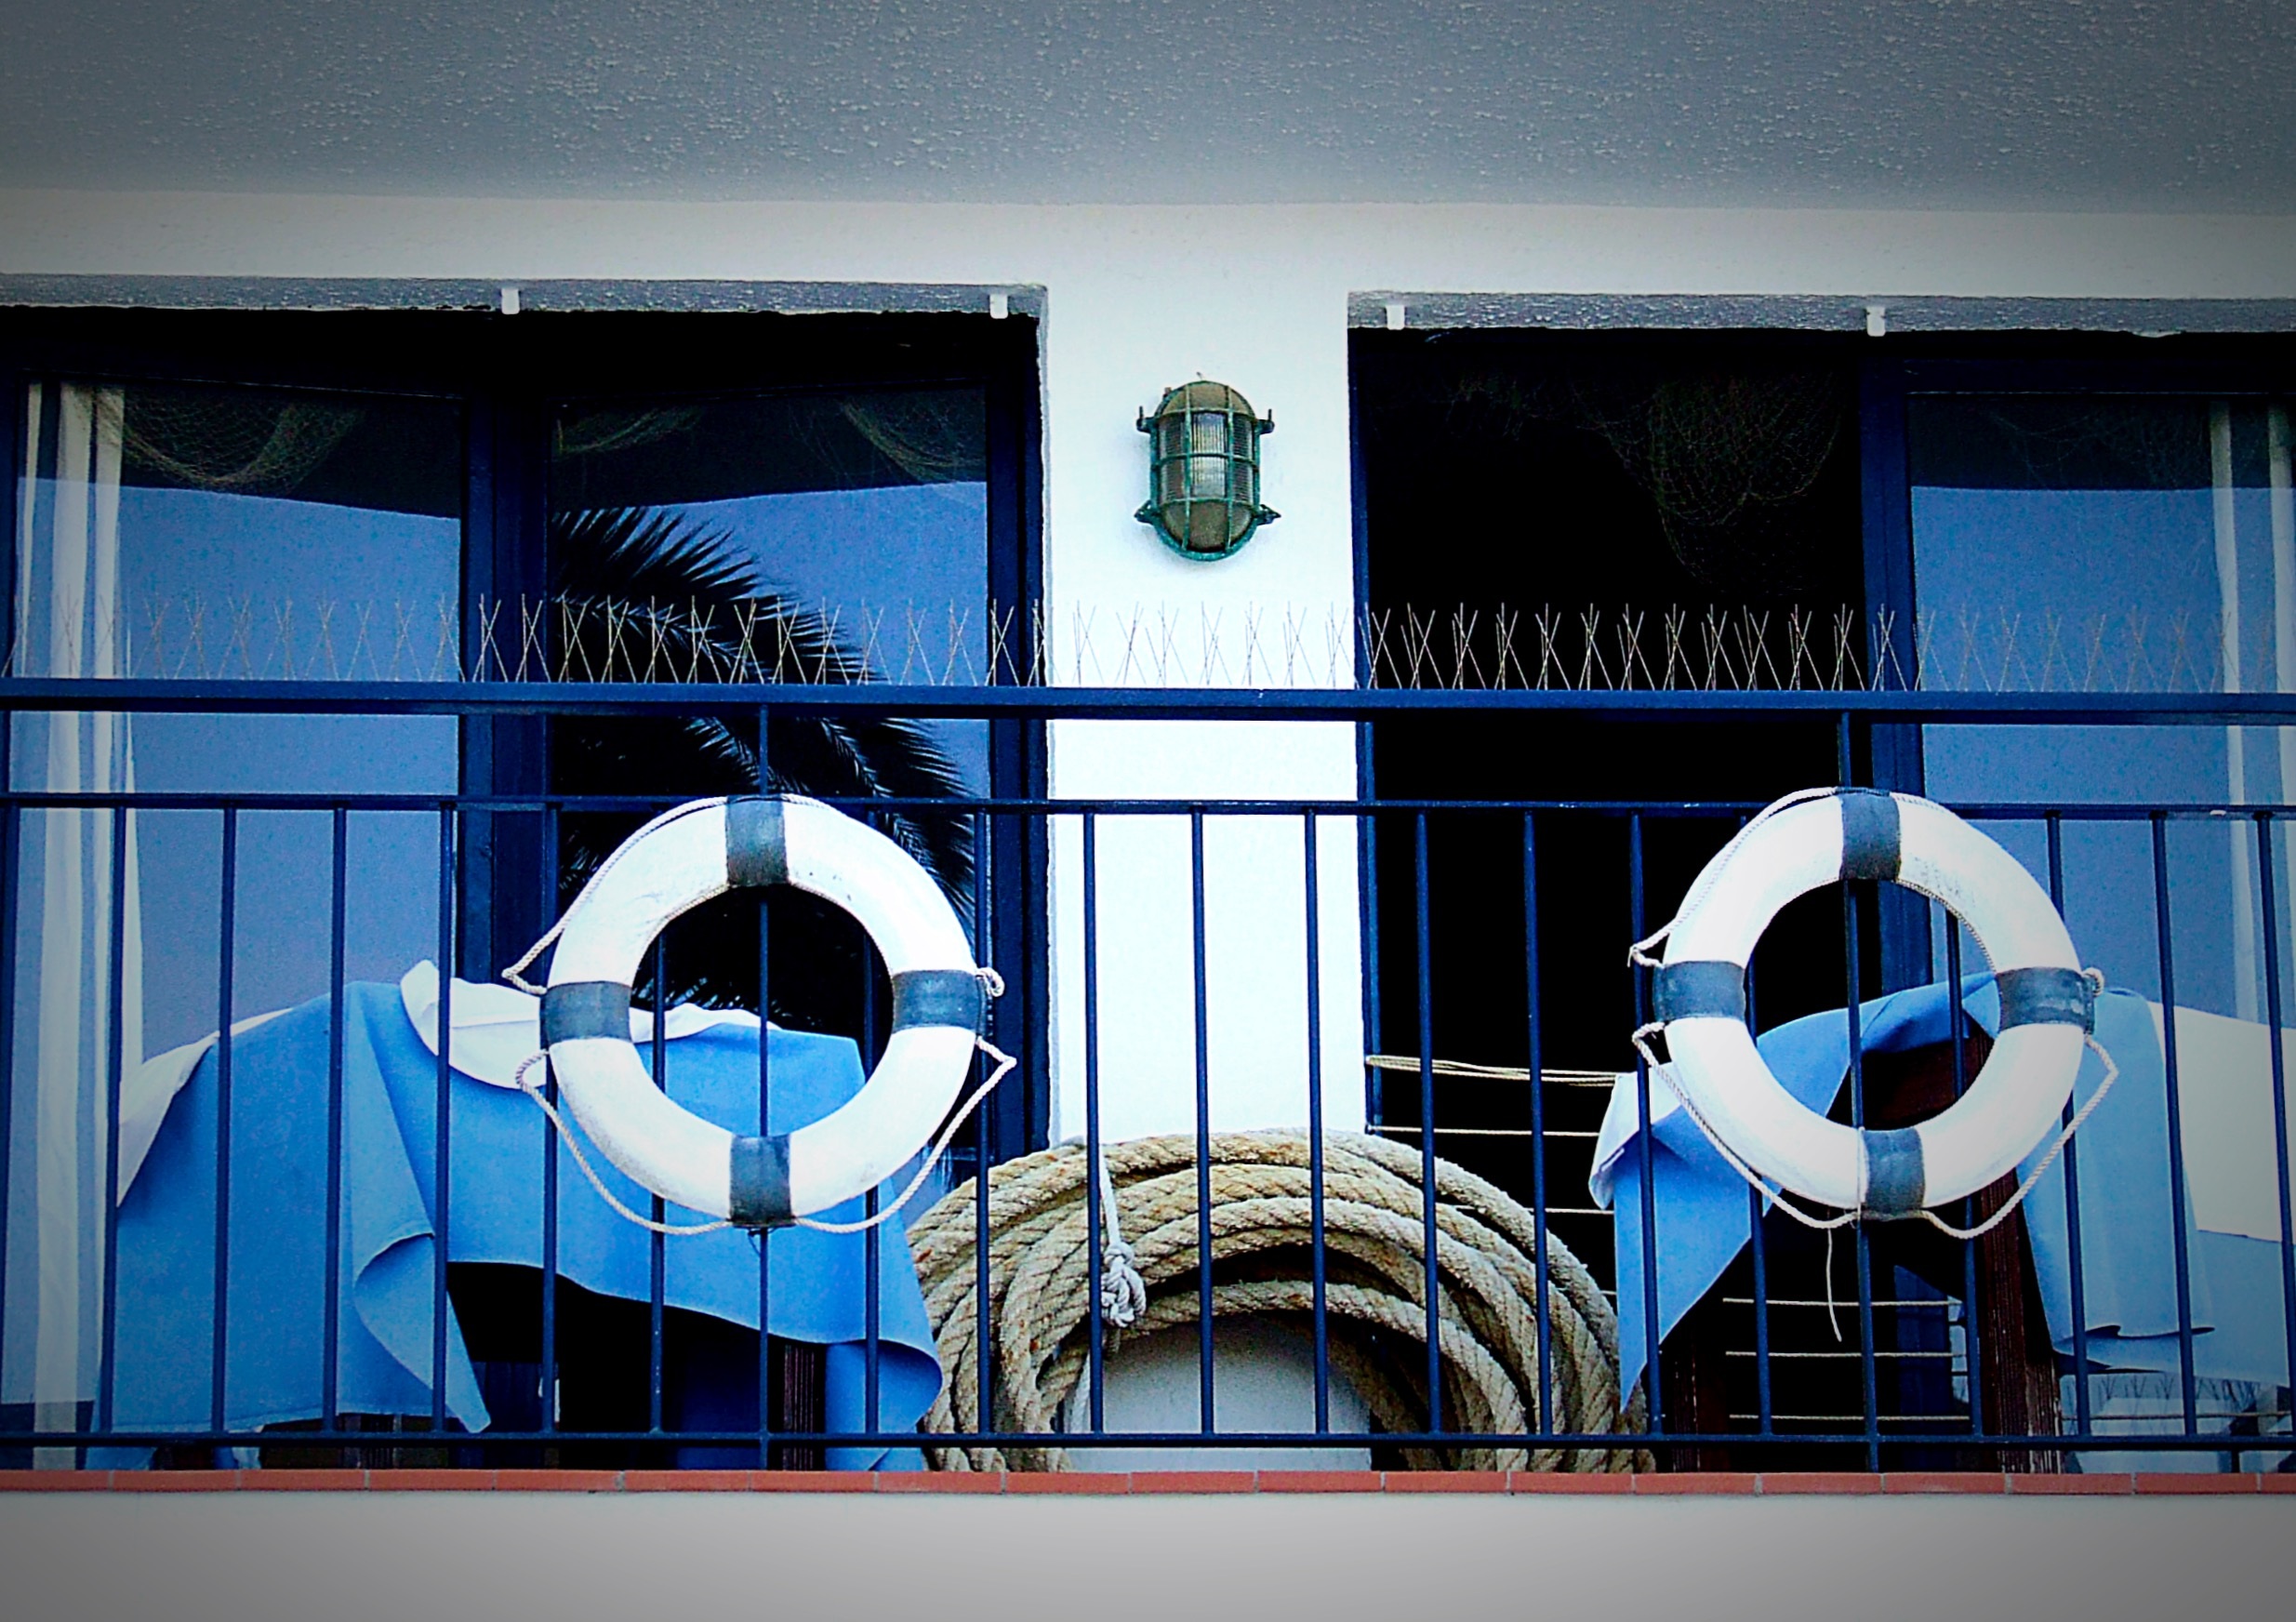
sea, window, glass, lifeguard, balcony, equipment, color, blue, security, interior design, art, buoy, design, saving, protection, rescue, lifebuoy, lifesaver, modern art, lifebelt, sos, aid, display device